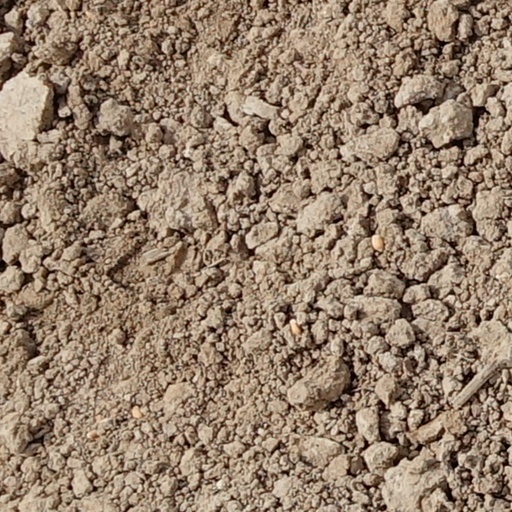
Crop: wheat